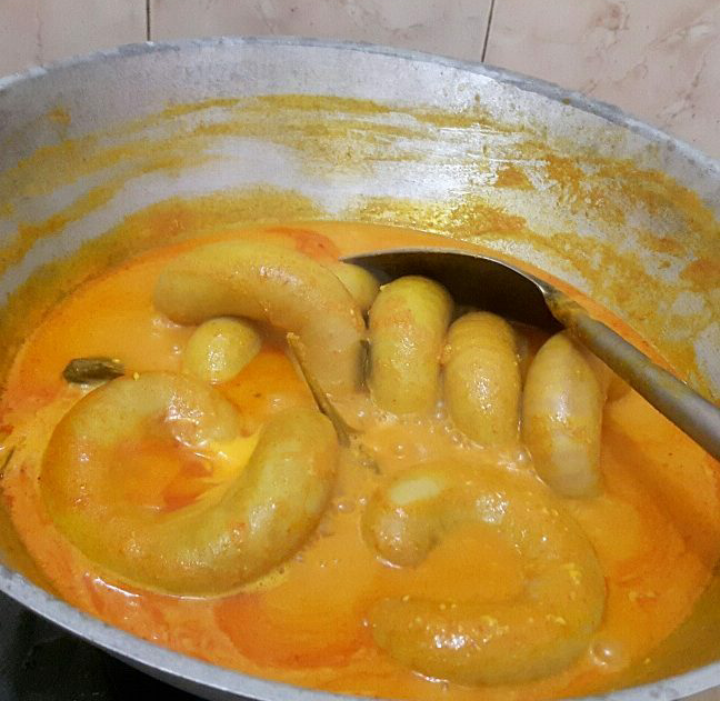
Label: gulai_tambusu